Sovereign Military Order of Malta

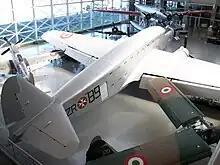
SMOM Savoia-Marchetti SM.82 at the Italian Air Force Museum

The Order states that it was the hospitaller role that enabled the Order to survive the end of the crusading era; nonetheless, it retains its military title and traditions.